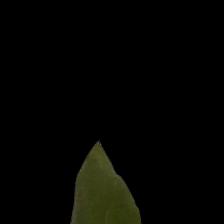
Plant: Tulsi